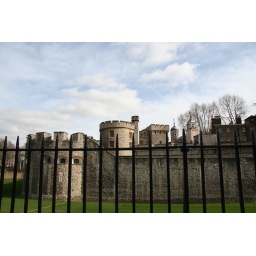
the green grass used to be a moat. So many people died in this place it's crazy.